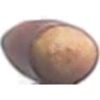
Label: hazelnut